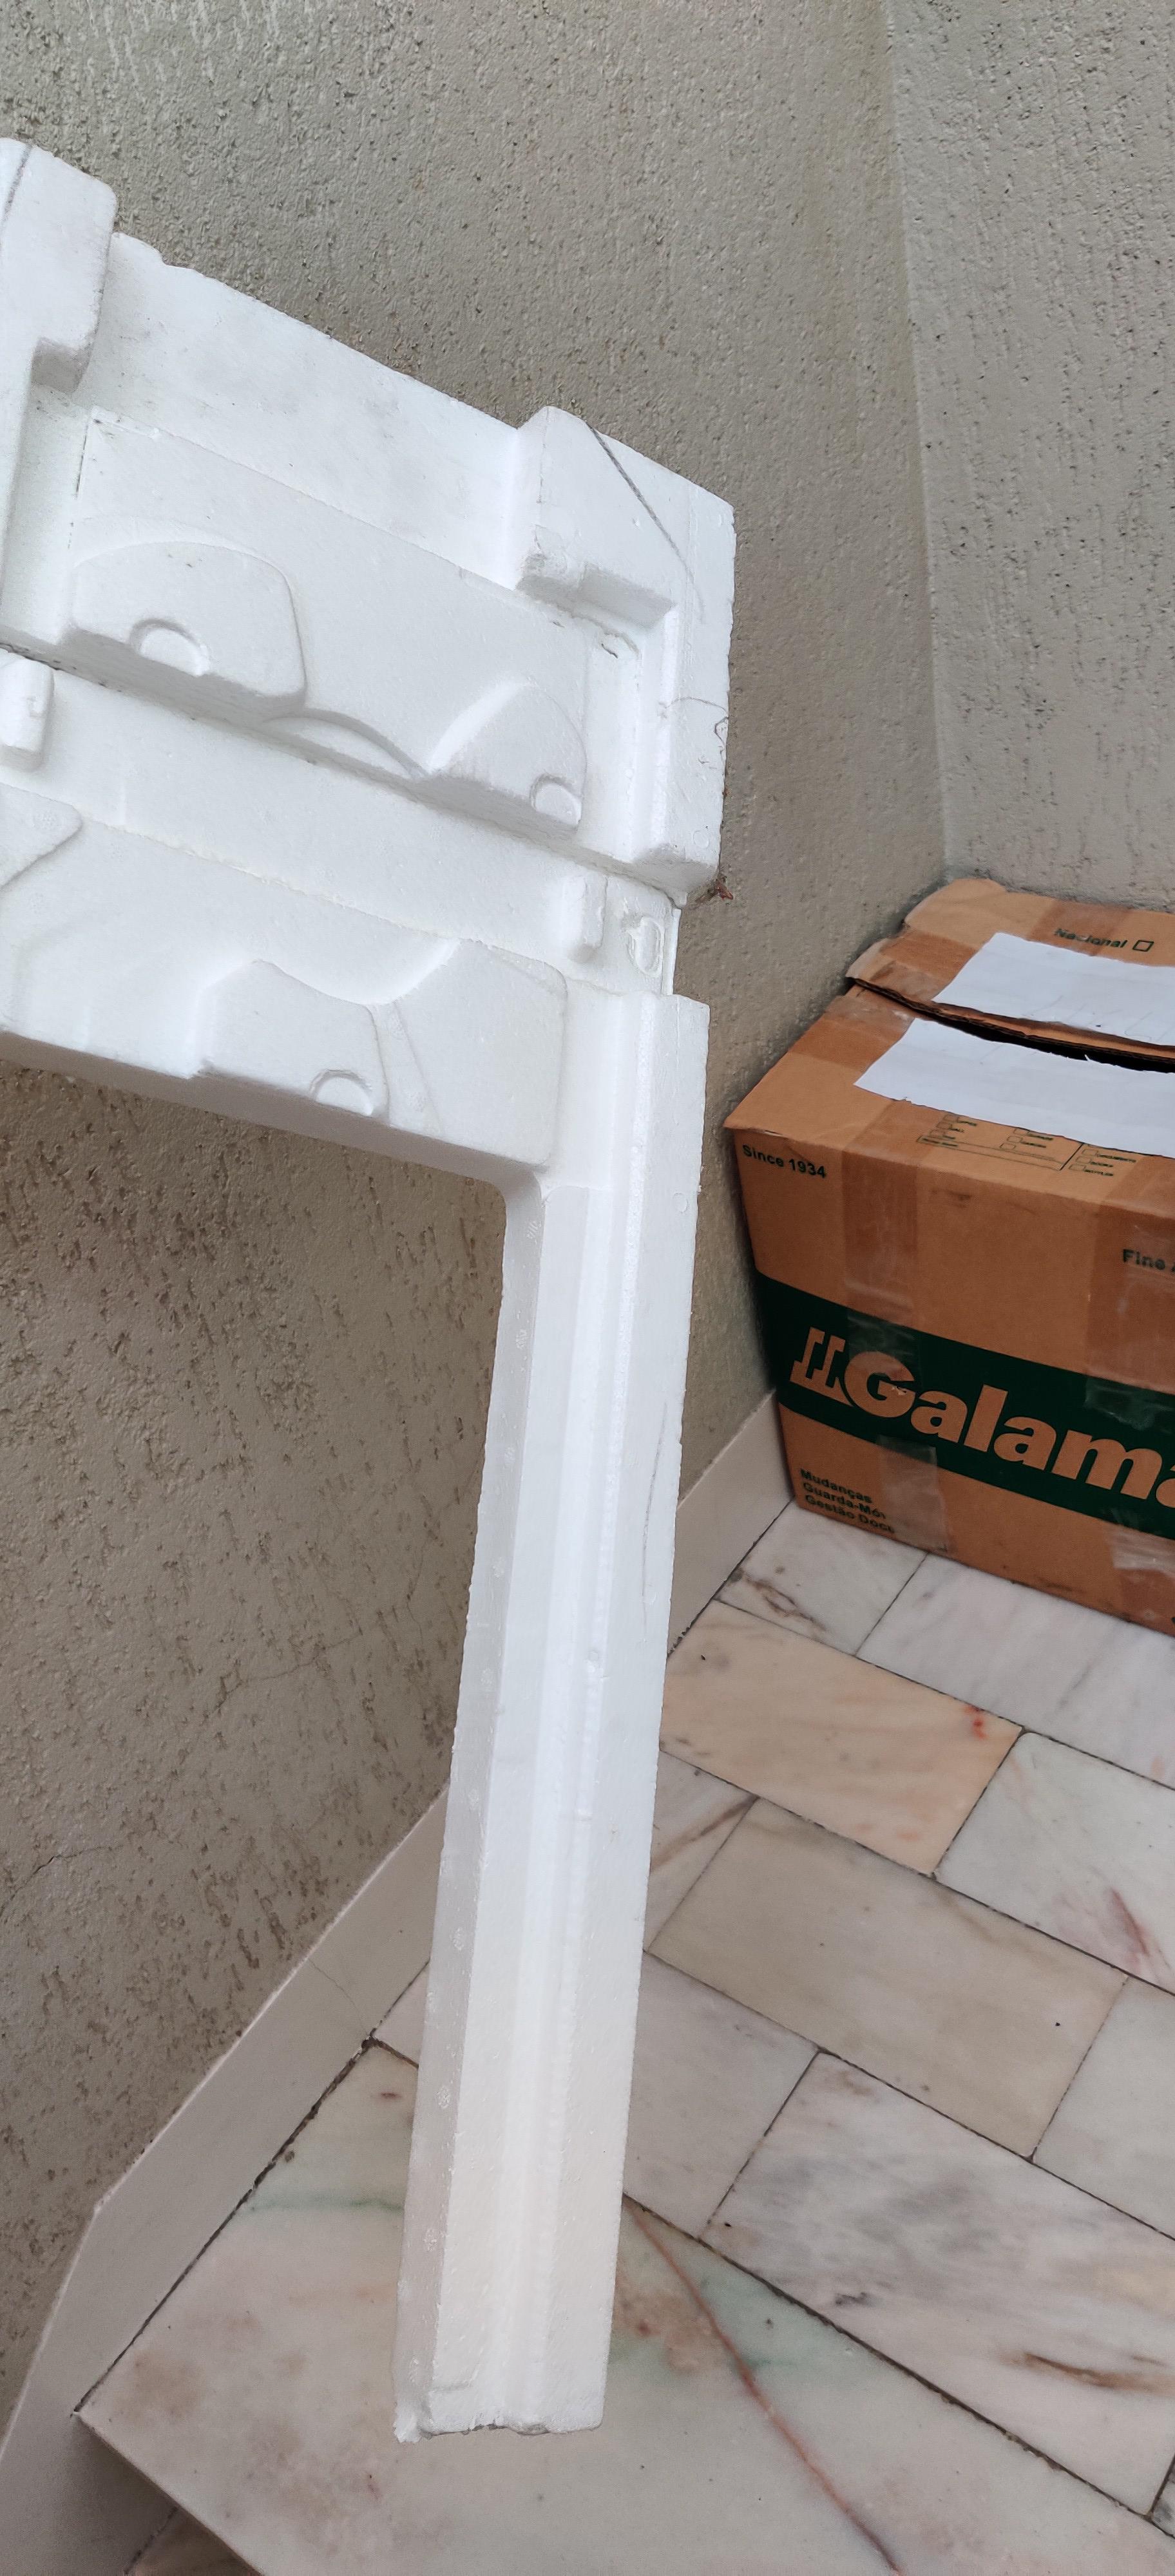
Object: Styrofoam piece (Styrofoam piece)

Object: Corrugated carton (Carton)